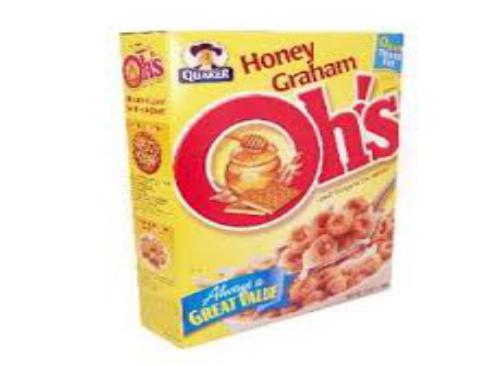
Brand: Honey Graham
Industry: Food